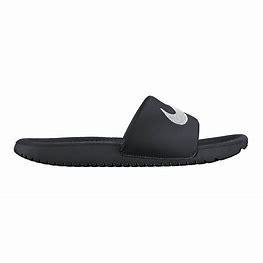
Brand: Nike
Model: Kawa